George W. Bush

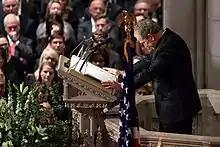
Bush eulogizing his father at the National Cathedral, December 5, 2018

Beginning with his January 29, 2002 State of the Union address, Bush began publicly focusing attention on Iraq, which he labeled as part of an "axis of evil" allied with terrorists and posing "a grave and growing danger" to U.S. interests through possession of weapons of mass destruction.